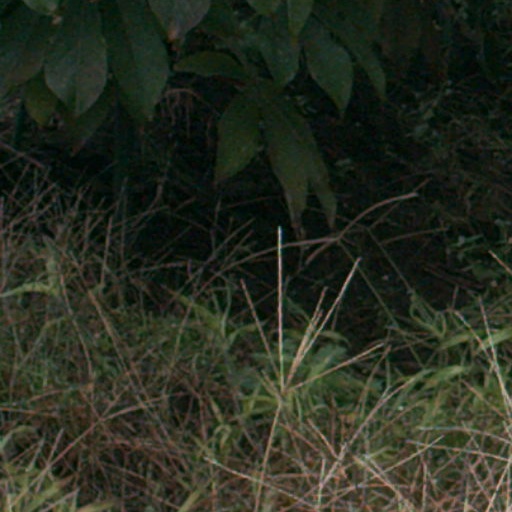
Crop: cassava